Maryhill Loops Road

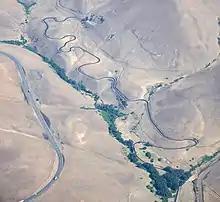

The Maryhill Loops Road was an experimental road in south central Washington, United States, built by Good Roads promoter Samuel Hill with the help of engineer and landscape architect Samuel C. Lancaster. Laid in 1911 as the first asphalt road in the state, it achieved low grades with horseshoe curves. It was bypassed by the present, straighter U.S. Route 97 after World War II.